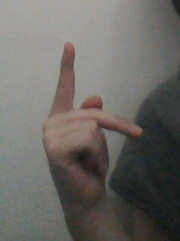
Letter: dha